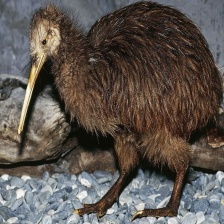
Species: KIWI
Scientific name: APTERYX